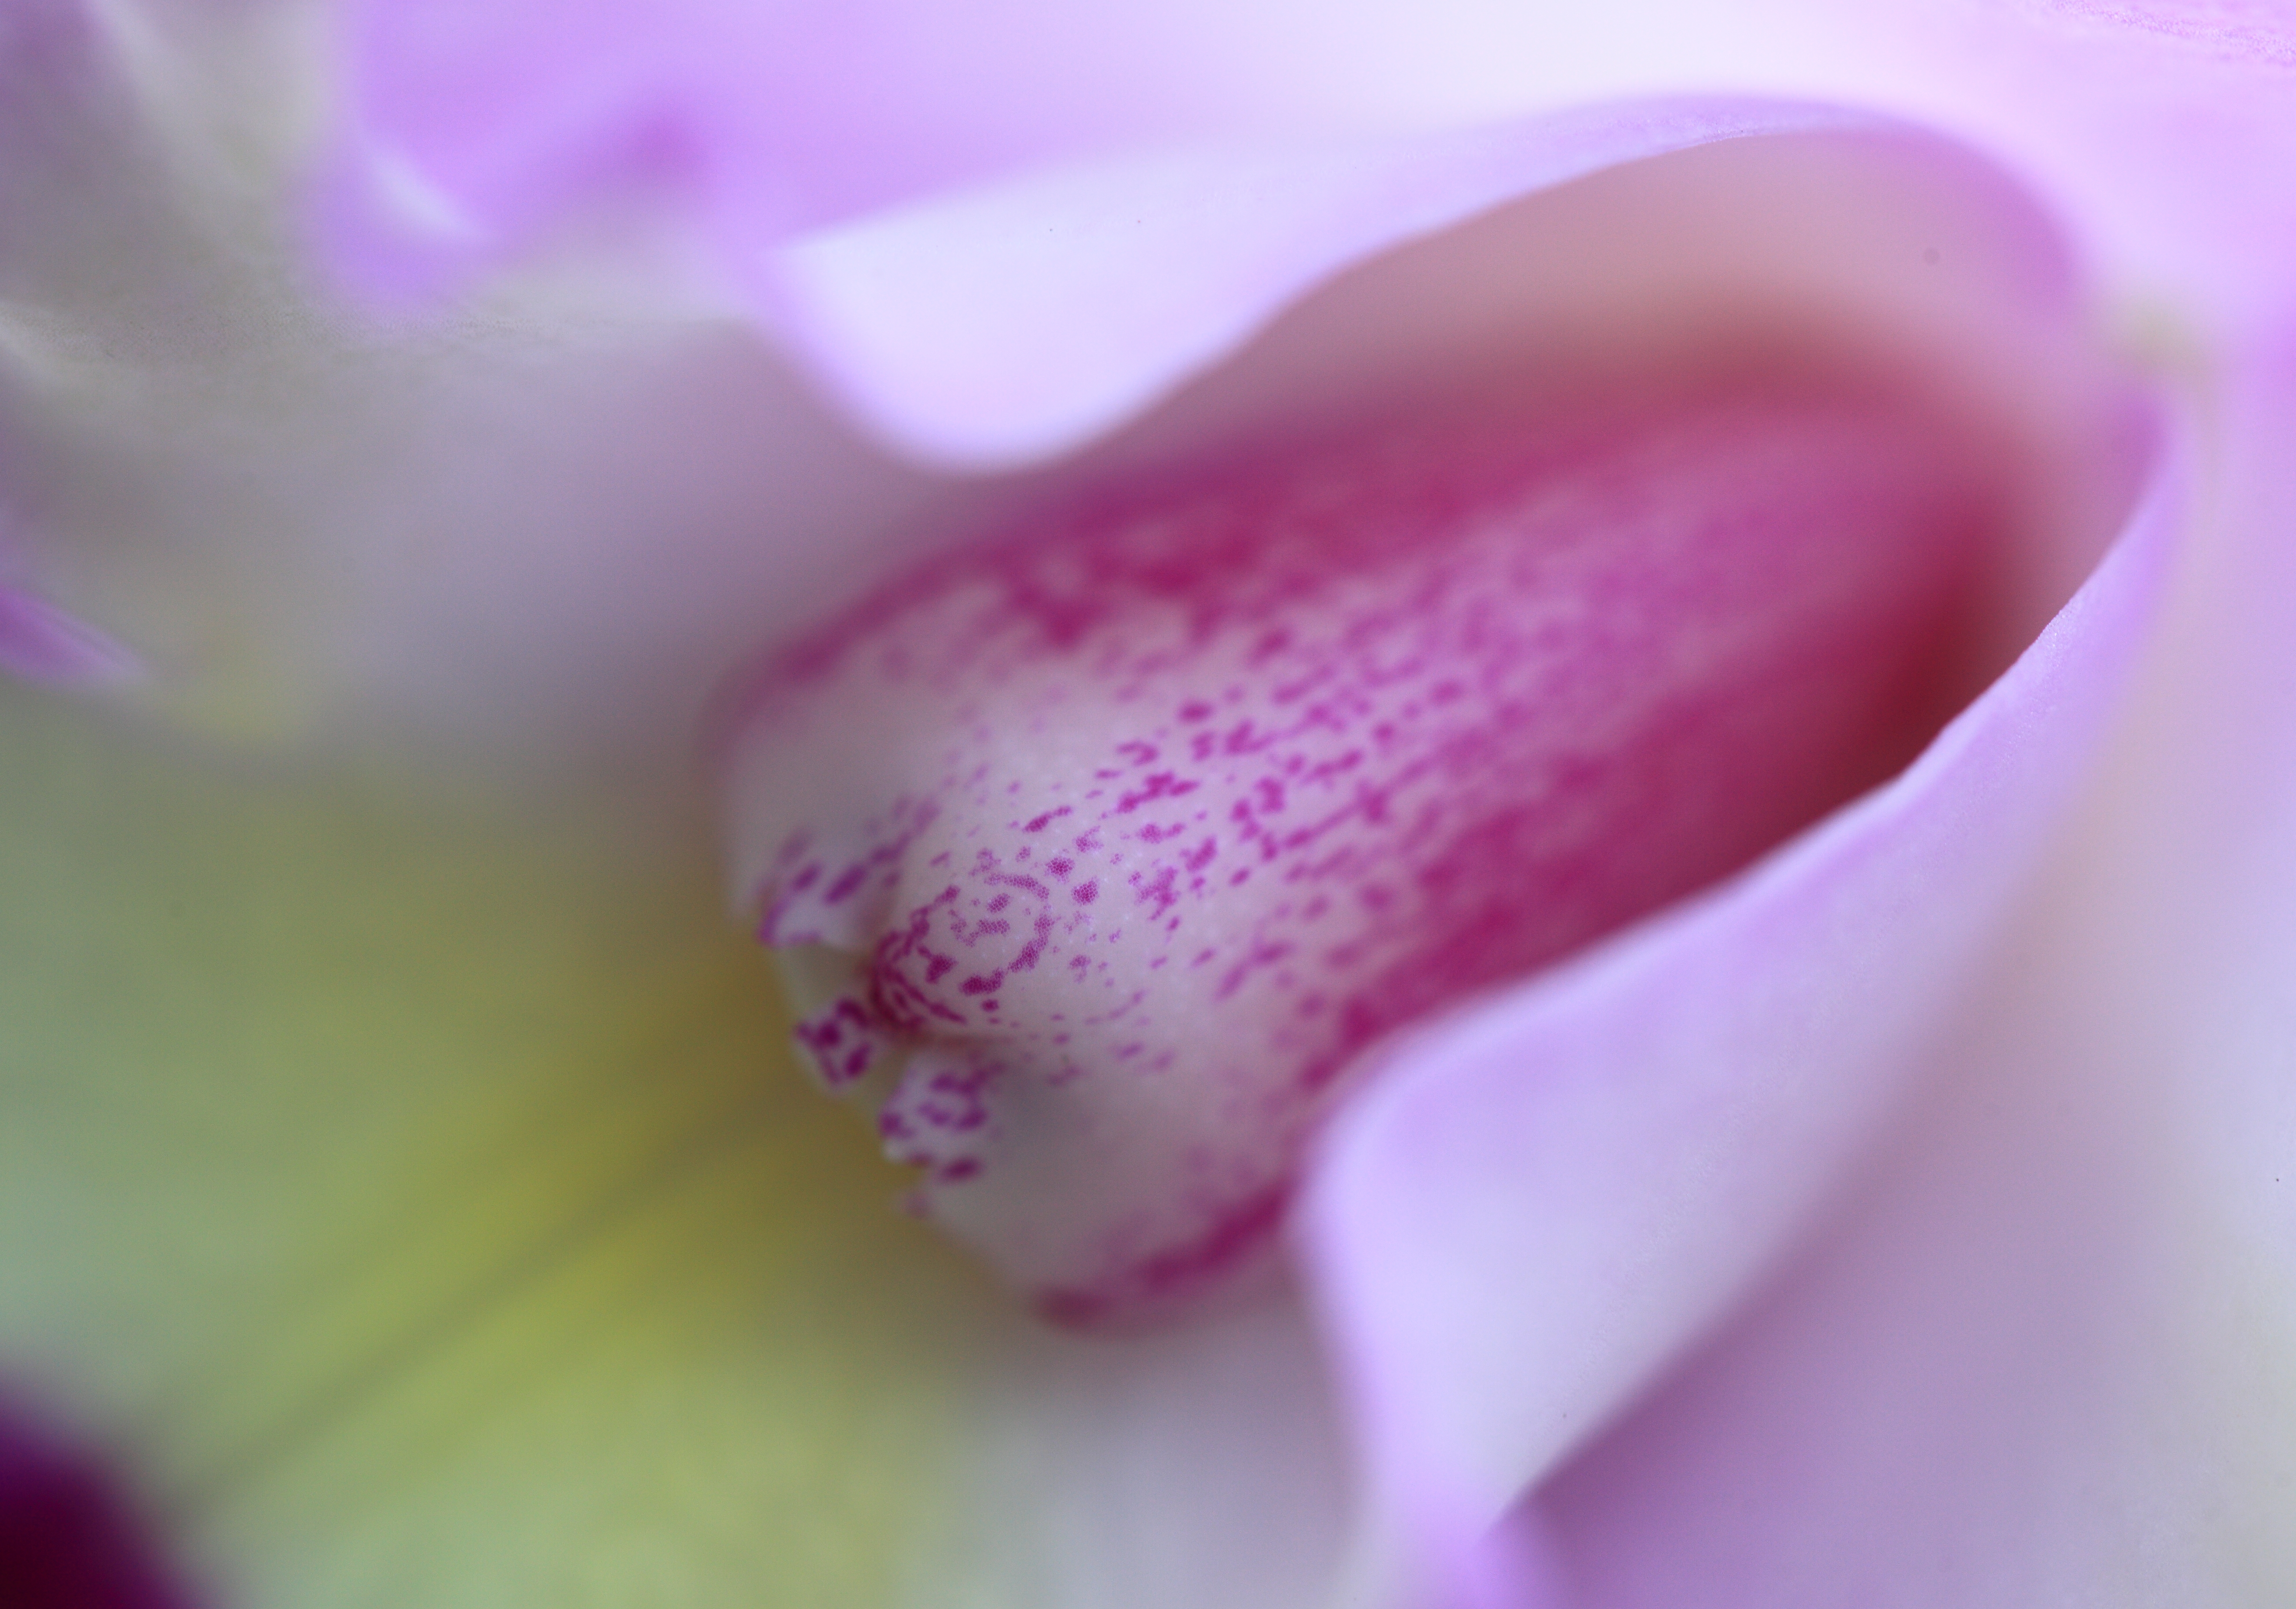
hand, plant, photography, flower, purple, petal, high, color, pink, lip, mouth, close up, human body, eye, 5d, hires, organ, magenta, markii, hi, res, resolution, macro photography, flowering plant, land plant